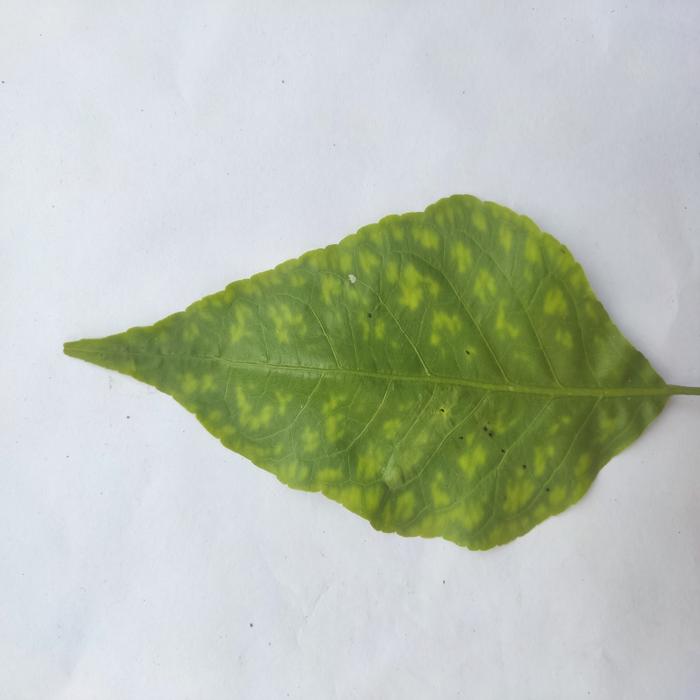
Crop: Aegle Marmelos
Leaf condition: Leaf_Spot